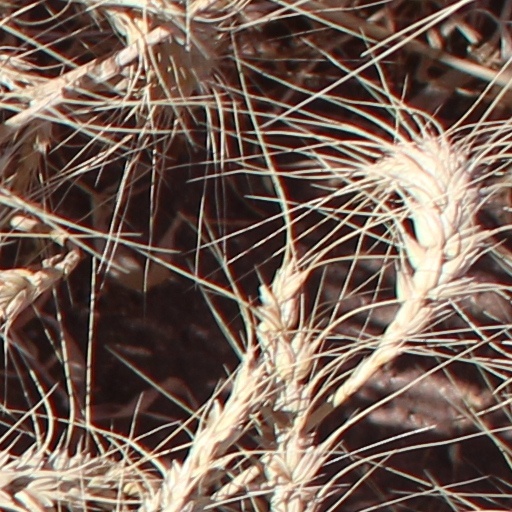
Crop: wheat